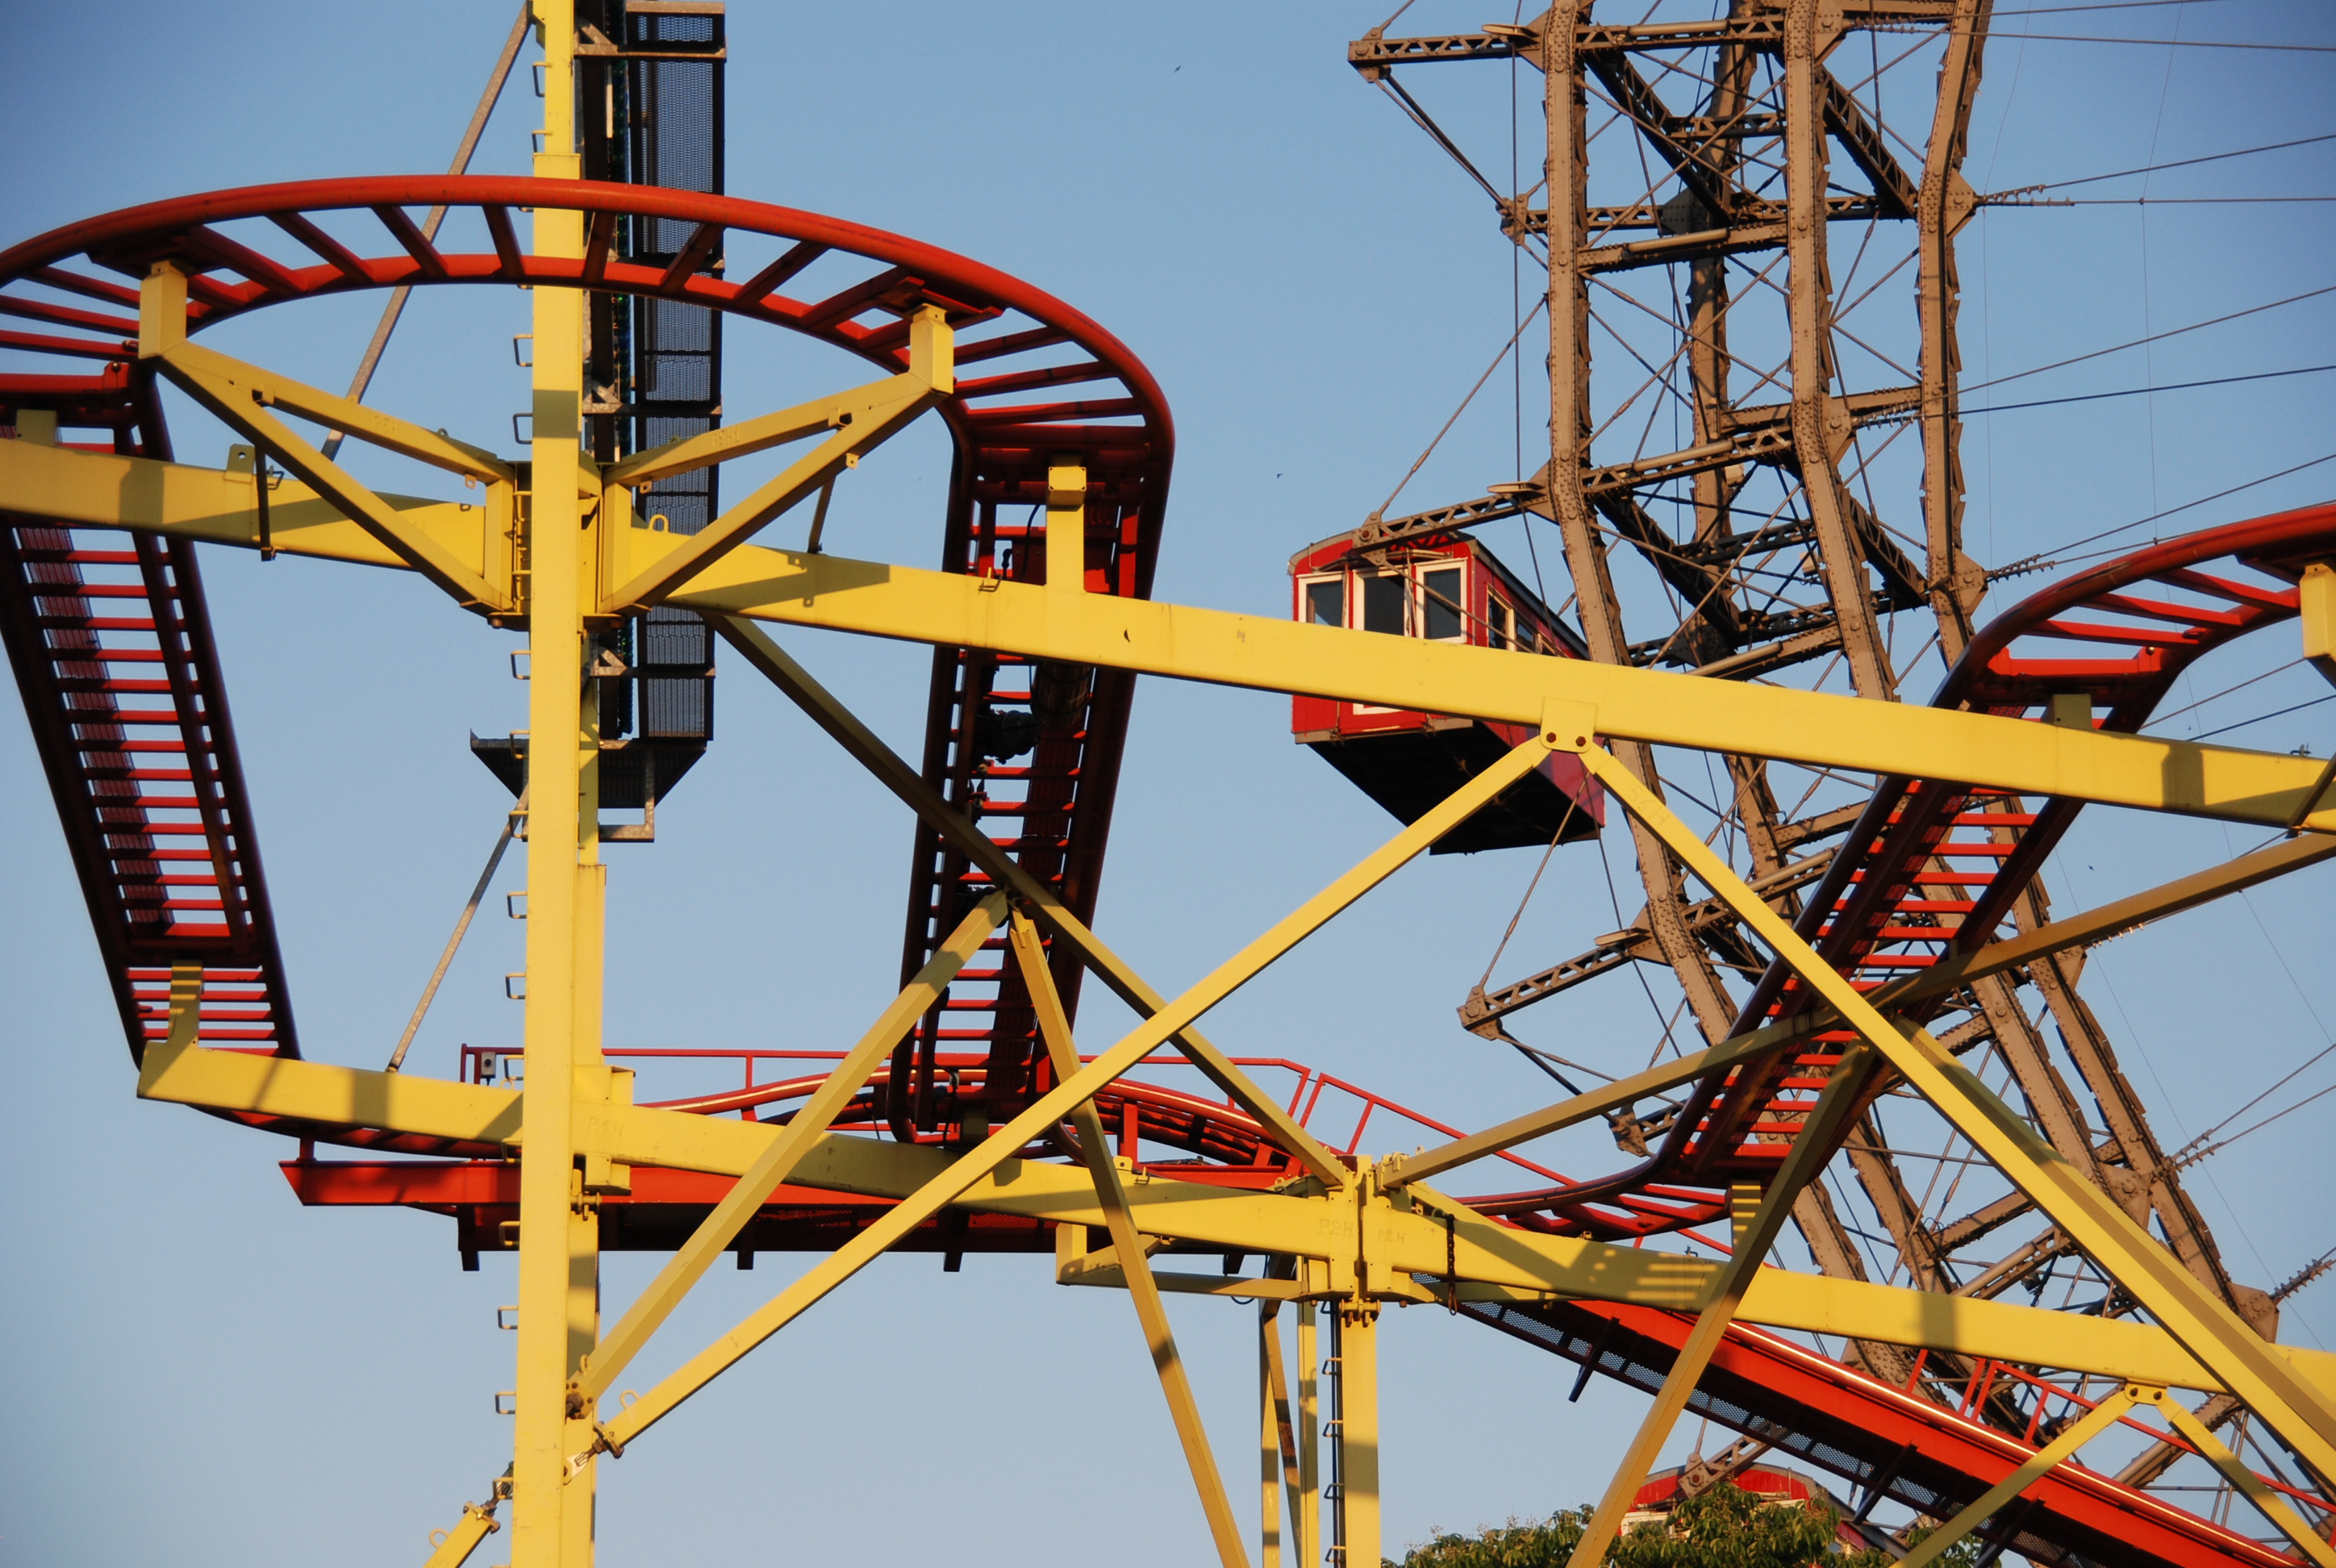
project, amusement ride, amusement park, sky, tourist attraction, fair, structure, ferris wheel, roller coaster, recreation, electrical supply, public utility, electricity